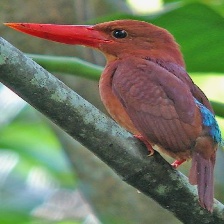
Species: RUDY KINGFISHER
Scientific name: HALCYON COROMANDA